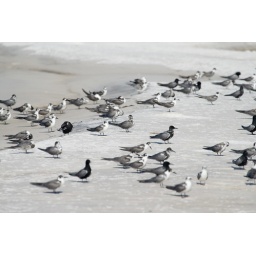
Shorebirds on a sand bar in Santa Rosa Sound